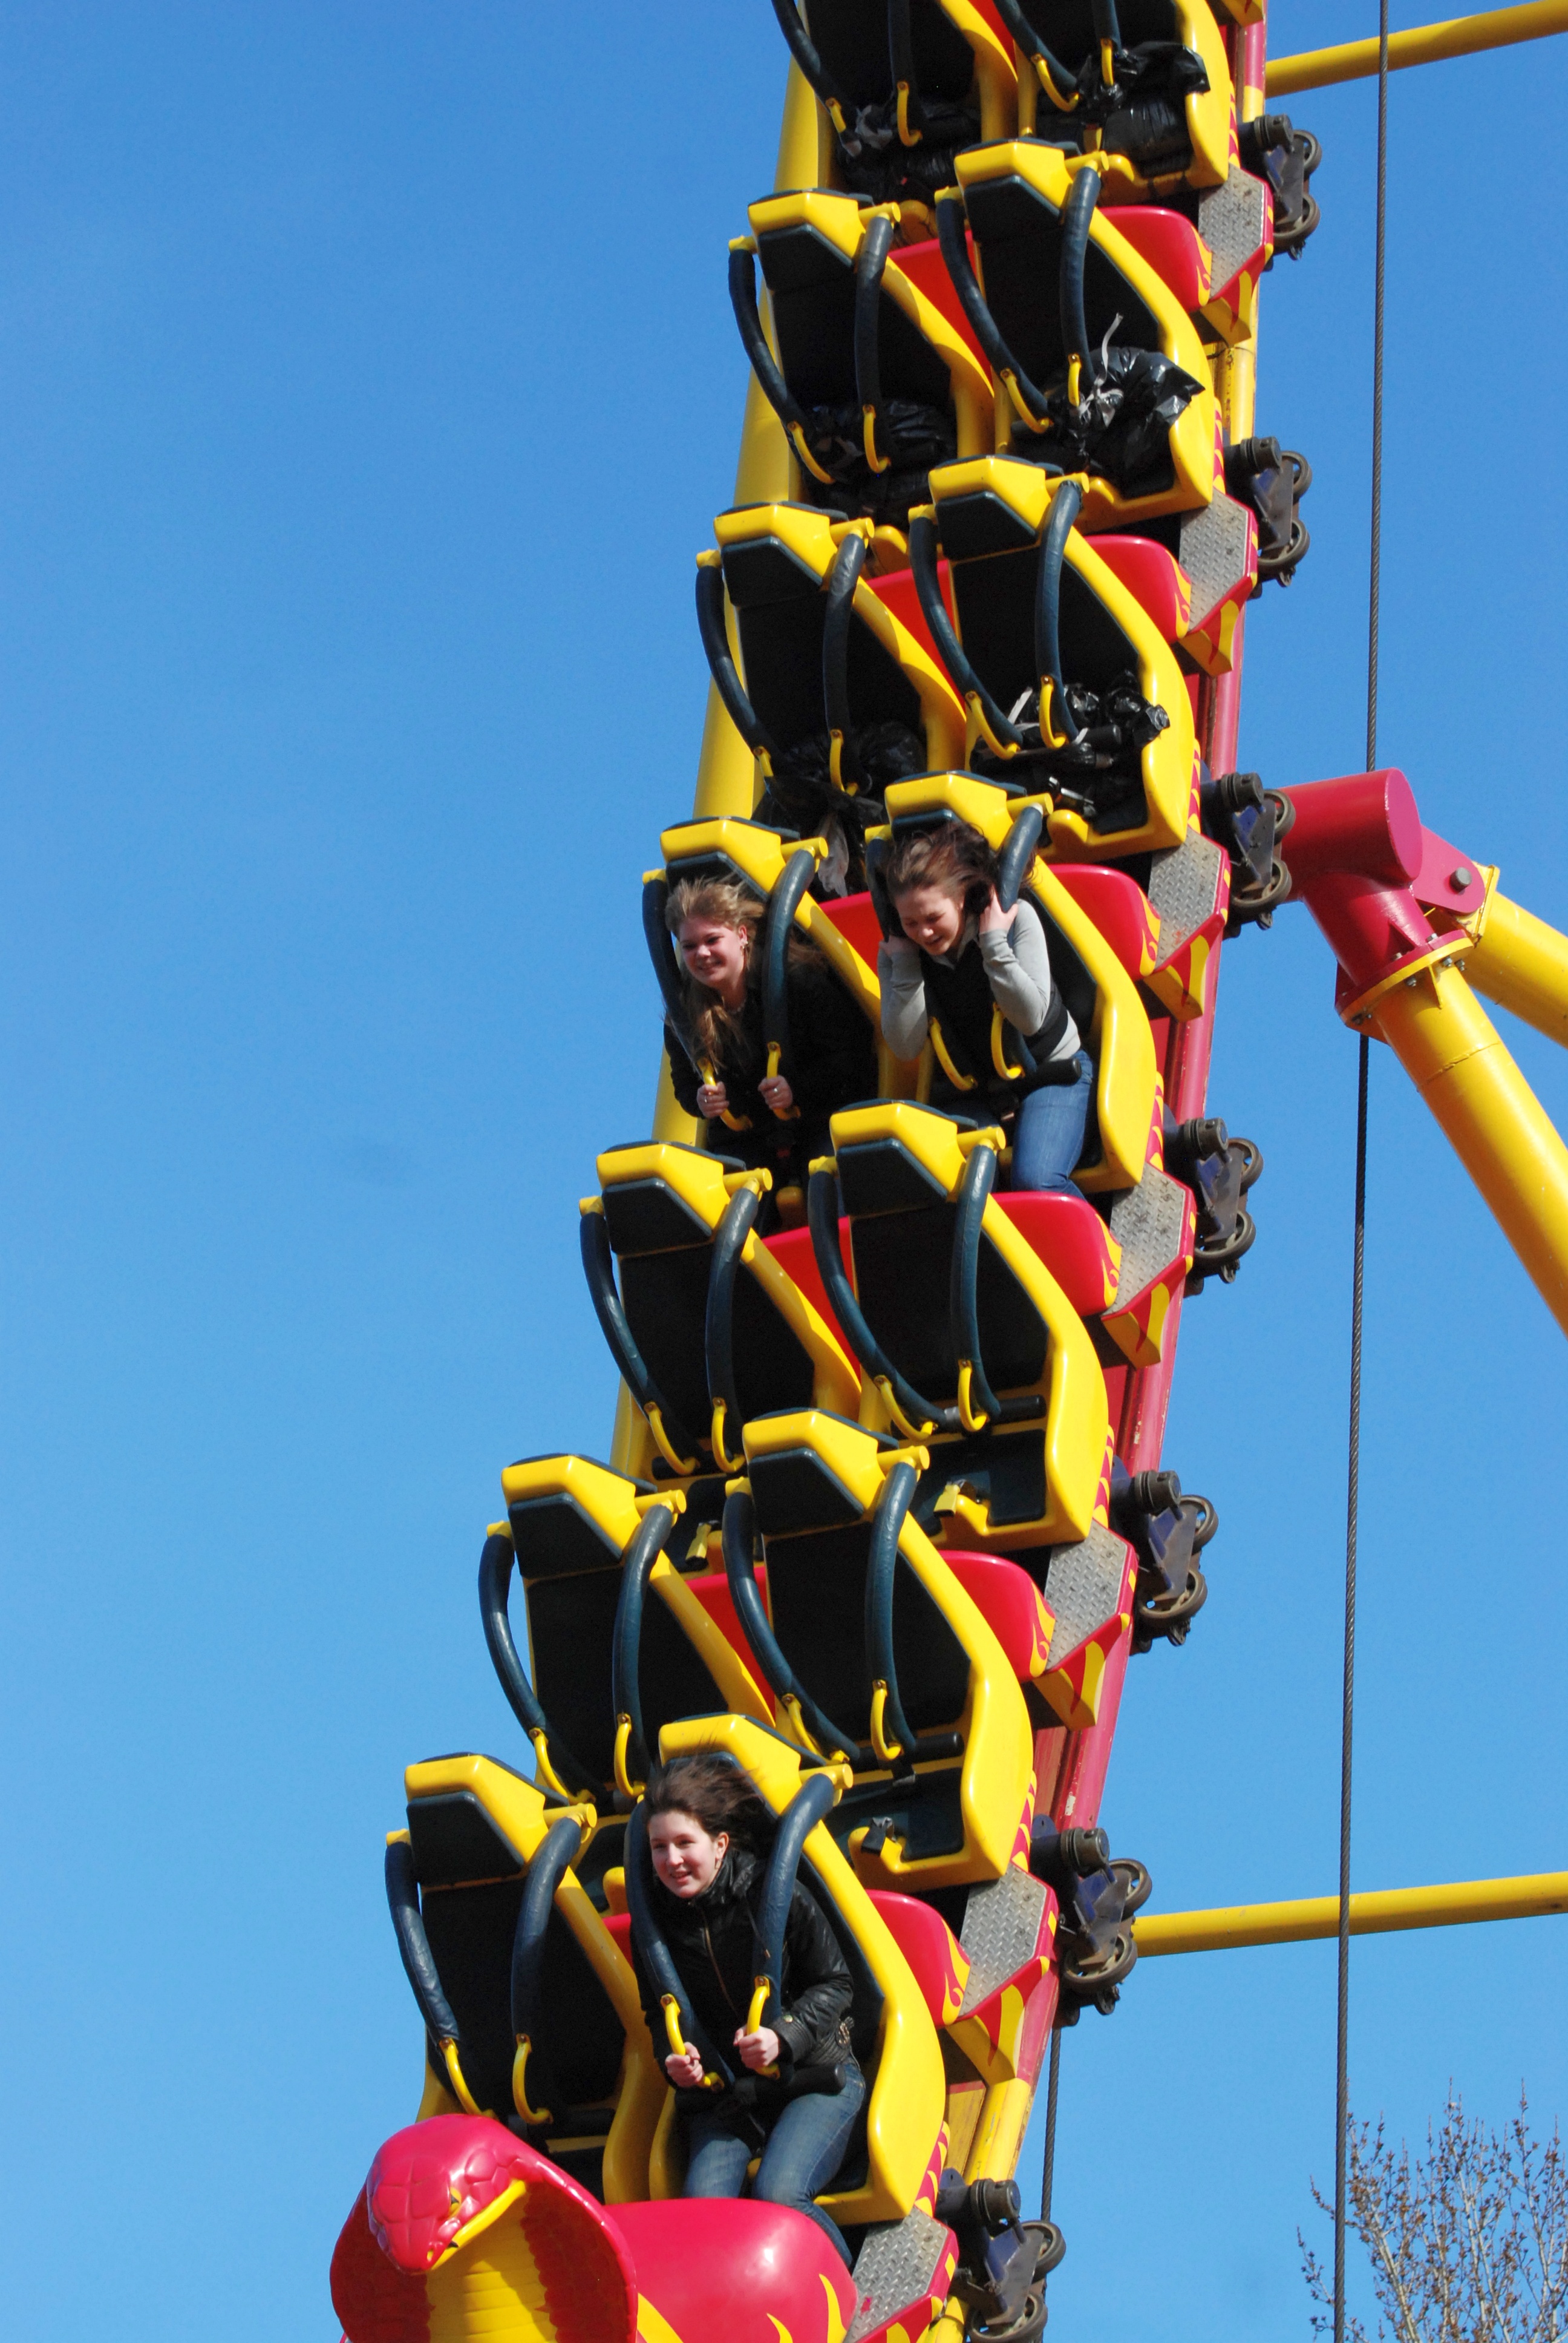
recreation, europe, amusement park, park, nikon, roller coaster, festival, cool image, moscow, nikkor, russia, d80, 70300mm, moskau, nikond80, moscou, 70300mmf4556gvr, amusement ride, outdoor recreation, nonbuilding structure